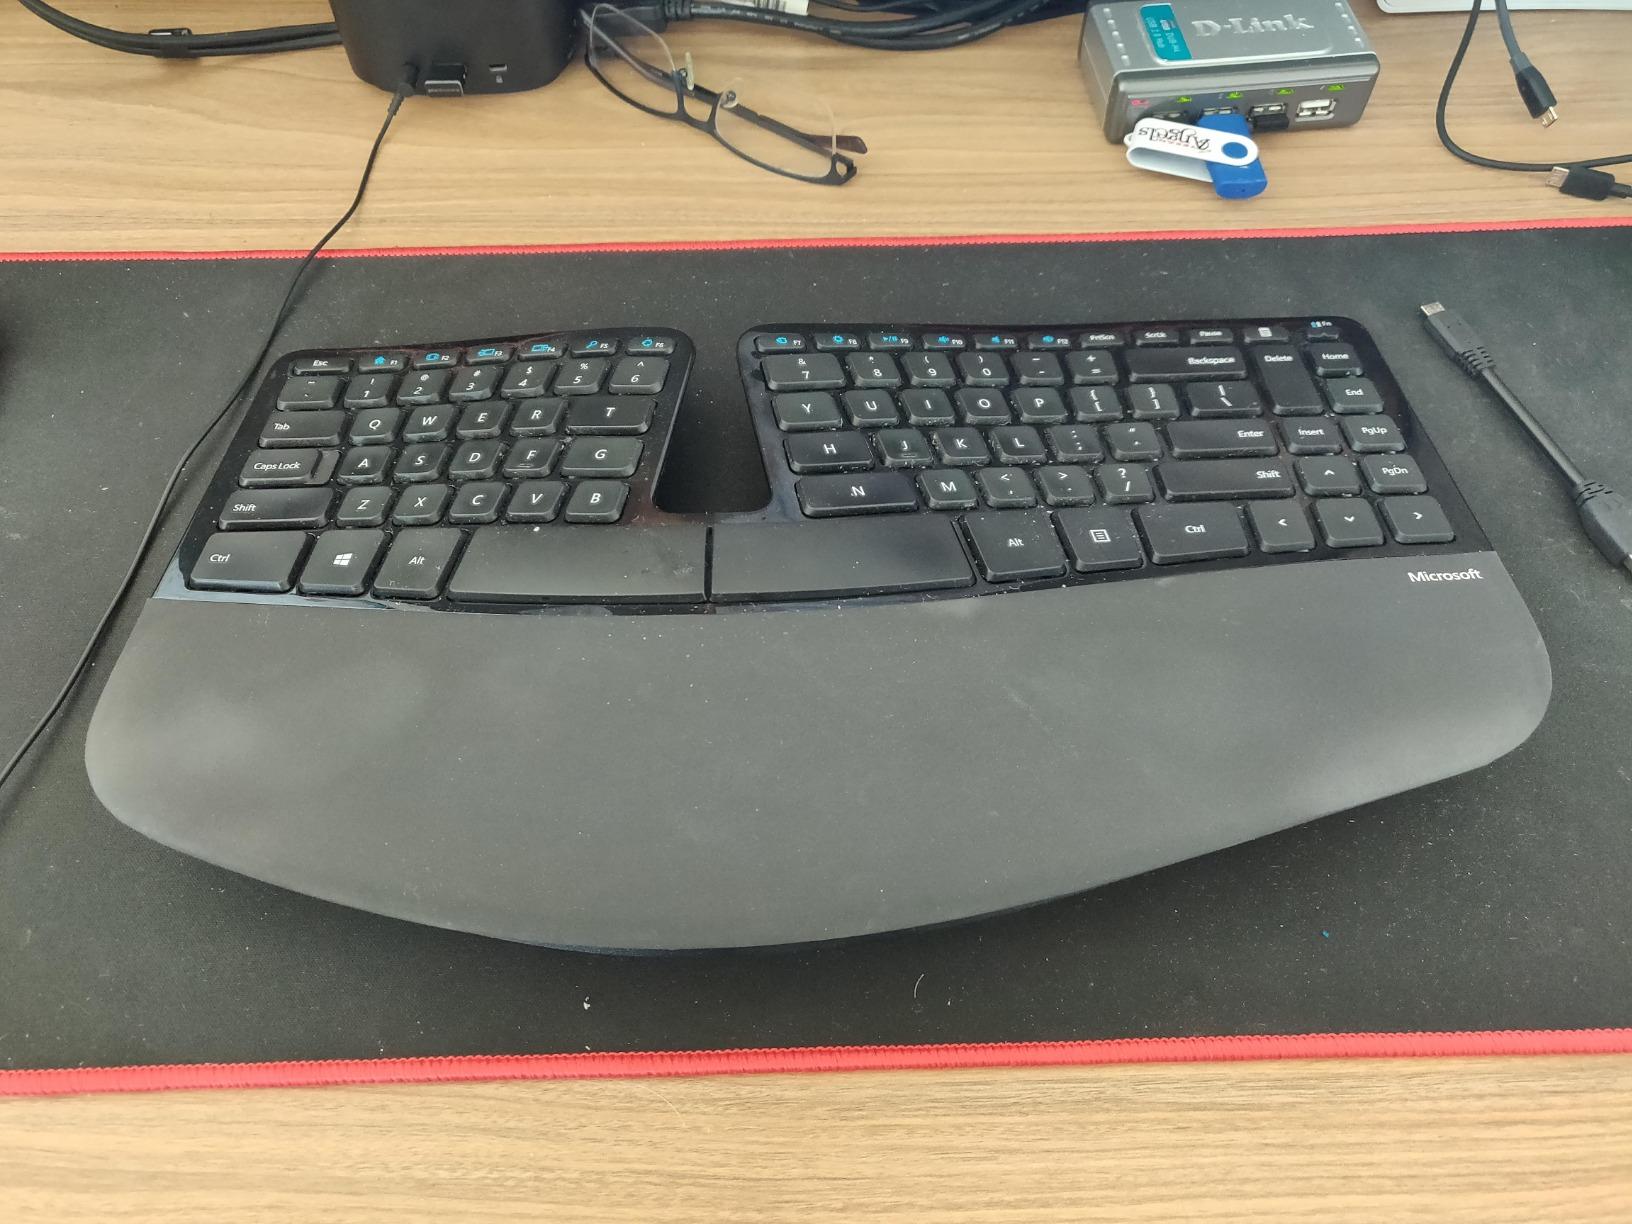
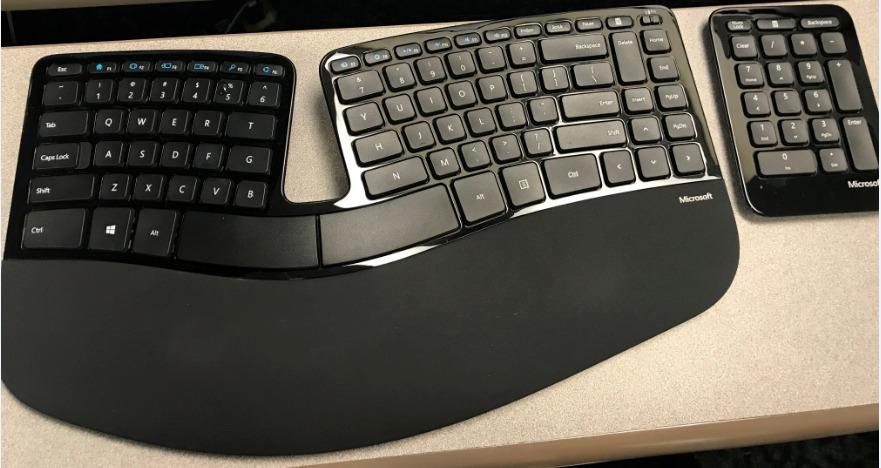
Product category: keyboard
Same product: yes